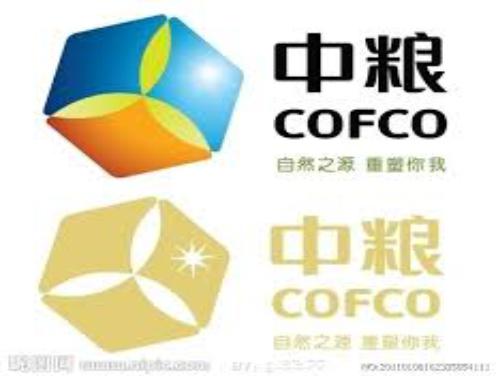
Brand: cofco
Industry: Others